French aircraft carrier Charles de Gaulle

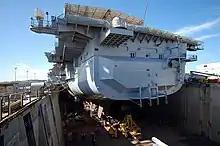
"Charles de Gaulle" refitting in the southwestern dock of Vauban industrial zone in 2008

A French naval task group, designated Task Force 473, led by "Charles de Gaulle" departed Toulon on 30 October 2010 for a four-month deployment, code-named Operation Agapanthus 2010, to the Mediterranean Sea, Red Sea, Indian Ocean, and Persian Gulf. The task group also included the frigates and ; the nuclear attack submarine ; the replenishment oiler "Meuse", 3,000 sailors, and an Embarked Aviation Group (EAG) consisting of 12 Super Étendard attack aircraft, 10 Rafale multi-role fighters, and two E-2C Hawkeye 2000 AEW aircraft.